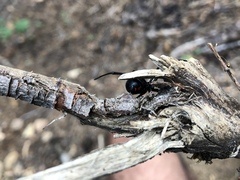
Species: Lactrodectus_hesperus